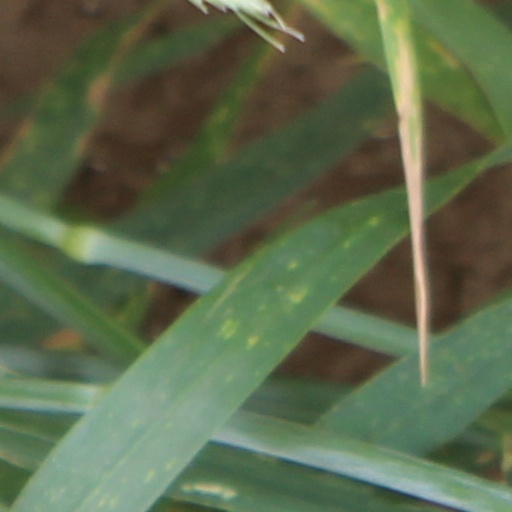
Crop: wheat